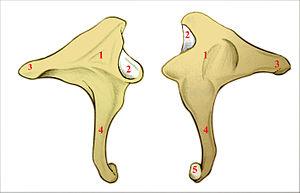
Enclume
L’enclume ou incus est l'os intermédiaire parmi les trois osselets de l’oreille moyenne. C’est le plus lourd des trois osselets. Elle s'articule en dehors avec le marteau en dedans avec l'étrier. Cet os est l'homologue chez les mammifères de l'os carré présent chez les autres vertébrés.